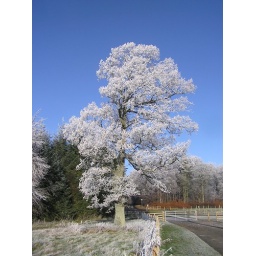
This tree just stood out against the pure blue sky.